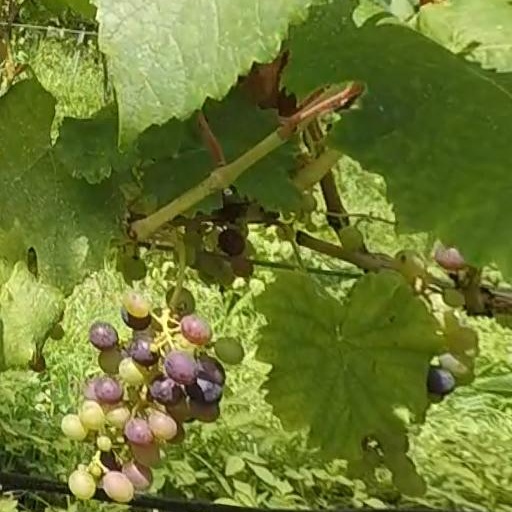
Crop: grape